Triplemanía XXV

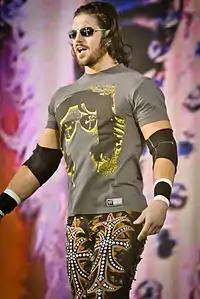
Johnny Mundo (pictured in 2011) defended his three championships, the AAA Mega Championship, AAA Latin American Championship and AAA World Cruiserweight Championship at Triplemanía XXV

At Rey de Reyes, AAA Latin American Champion Johnny Mundo defeated AAA Cruiserweight Champion Hijo del Fantasma and AAA Mega Champion Texano Jr. in a three-way match to win all three titles following interference from Kevin Kross, also during the match Texano was taken out of action with an injured neck after Fantasma hit him with a Thrill of the Kill onto a steel chair. At "Verano de Escándalo" a three-way steel cage match between Texano, Fantasma, and Kross ended without a winner when Fantasma and Texano escaped and touched the floor at the same time. After the match, Vampiro declared that both Texano and Fantasma would receive a shot at the titles at Triplemanía XXV. It was announced at a press conference that the match would be a three-way Tables, Ladders, and Chairs match.